Londonderry and Coleraine Railway

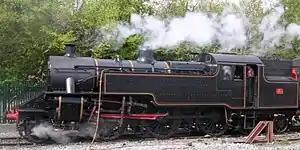
NCC WT Class loco No. 4

The L&CR struggled with financial difficulties and from 1861 leased their line to the growing Belfast & Northern Counties Railway (BNCR). This saw the closure of Coleraine Waterside Station with services from Derry running into the BNCR station in Coleraine on the other side of the river. Eventually the BNCR agreed to buyout the L&CR completely, with the (34 & 35 Vict. c. clxviii) ending the line's existence as an independent company. This was not the end of the railway as it would continue to form part of the mainline between Belfast and Londonderry for the BNCR and its successors. The BNCR invested in the line and constructed a new terminus in Londonderry in 1874, which despite being abandoned in favour of a smaller terminus between 1980 and 2019 is still in use today.